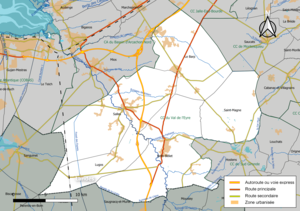
Carte géographique de la Communauté de communes du Val de l'Eyre, département de la Gironde, France. Composition au 1er janvier 2019.
La communauté de communes du Val de l'Eyre est un établissement public de coopération intercommunale français situé dans le département de la Gironde, en région Nouvelle-Aquitaine.